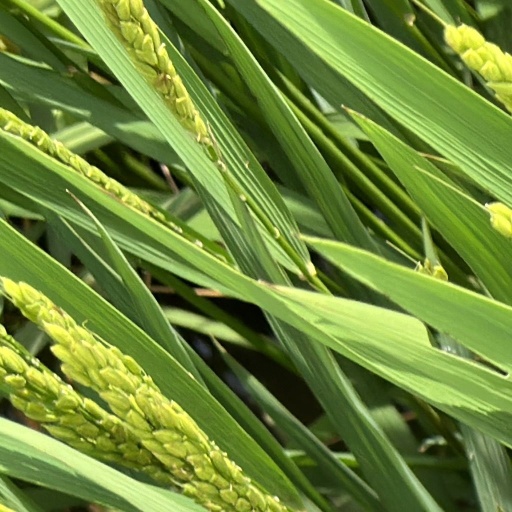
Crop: rice